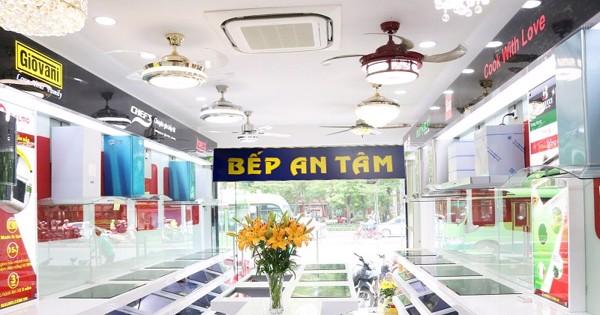
có những cái quạt gắn theo đèn xuất hiện ở trên trần nhà